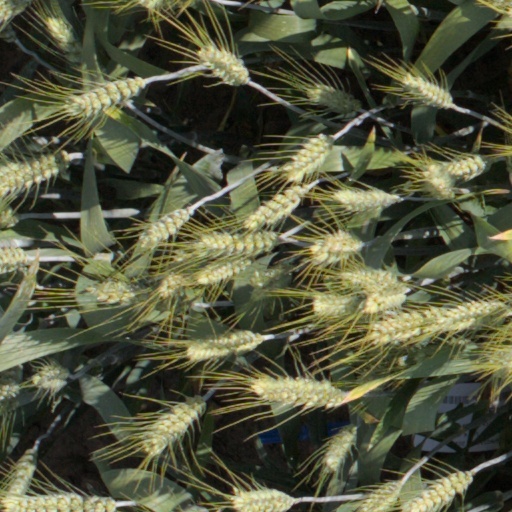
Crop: wheat